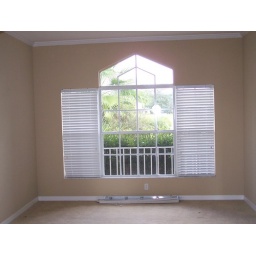
window in front of house from inside